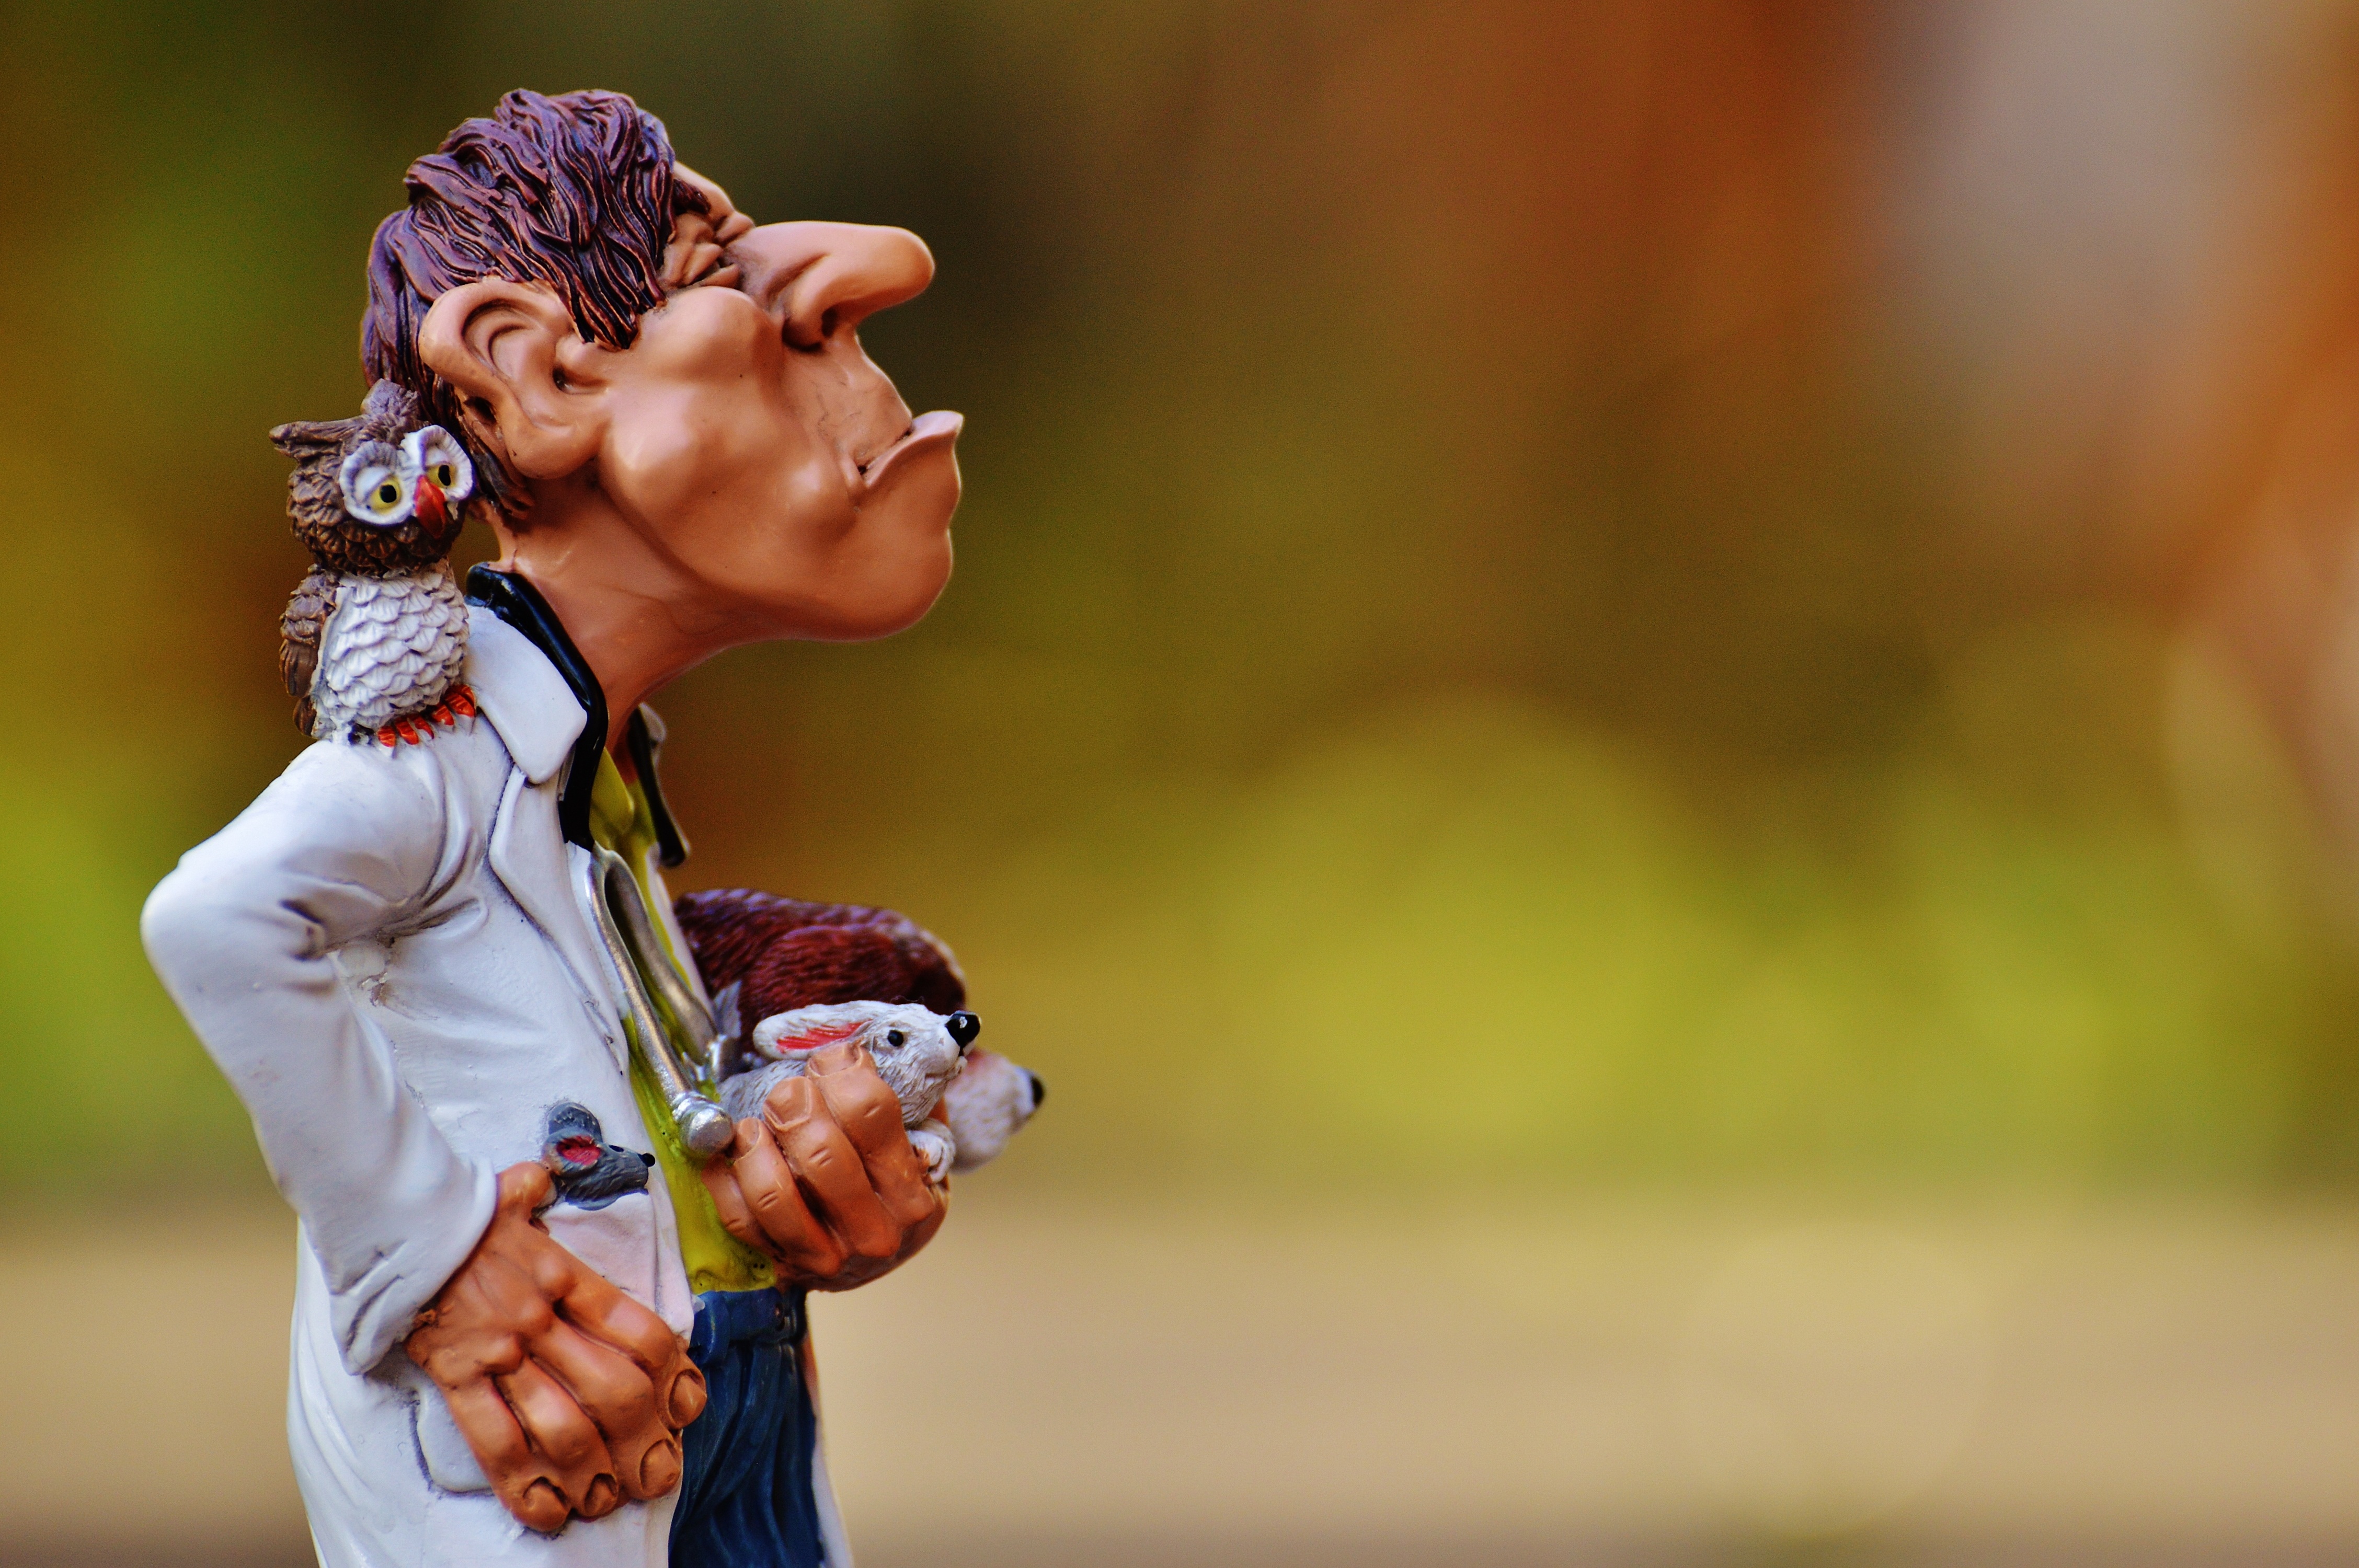
spring, child, heal, emergency service, help, sports, animals, funny, doctor, entertainment, veterinarian, veterinary, performing arts